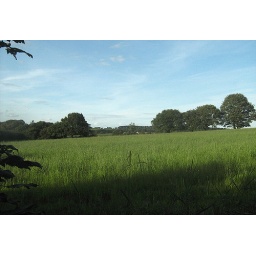
Long grass field near Adel, Leeds